Cervical drug delivery

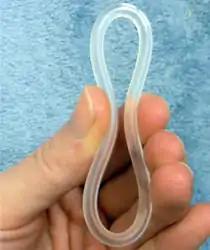
Compressed NuvaRing, a hormonal vaginal ring used for contraception

Vaginal rings are most commonly used for birth control purposes but can also be used to release compounds that treat and prevent STDs as well. The rings come in one standard size that fits most women and are made of flexible materials that contain the desired compound, whether that be hormones for birth control or other compounds for STD treatment. These substances are then slowly released over an extended period of time, typically a month. This is a convenient drug delivery method because they can easily be inserted and removed and do not prohibit intercourse. For birth control purposes, the vaginal ring is removed after 3 week and a new one is inserted a week later. Vaginal rings are also often used to treat symptoms of menopause, and these rings are replaced after a 3 month use. STD prevention and treatment through the use of vaginal rings is a newer application of such a device, but holds an advantage as a low maintenance option for women in areas with less access to regular healthcare.